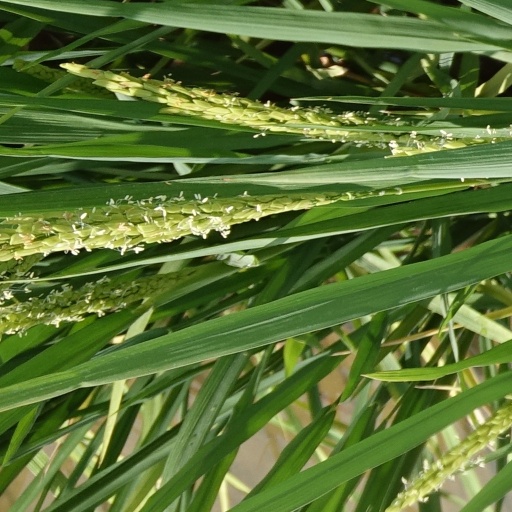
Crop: rice